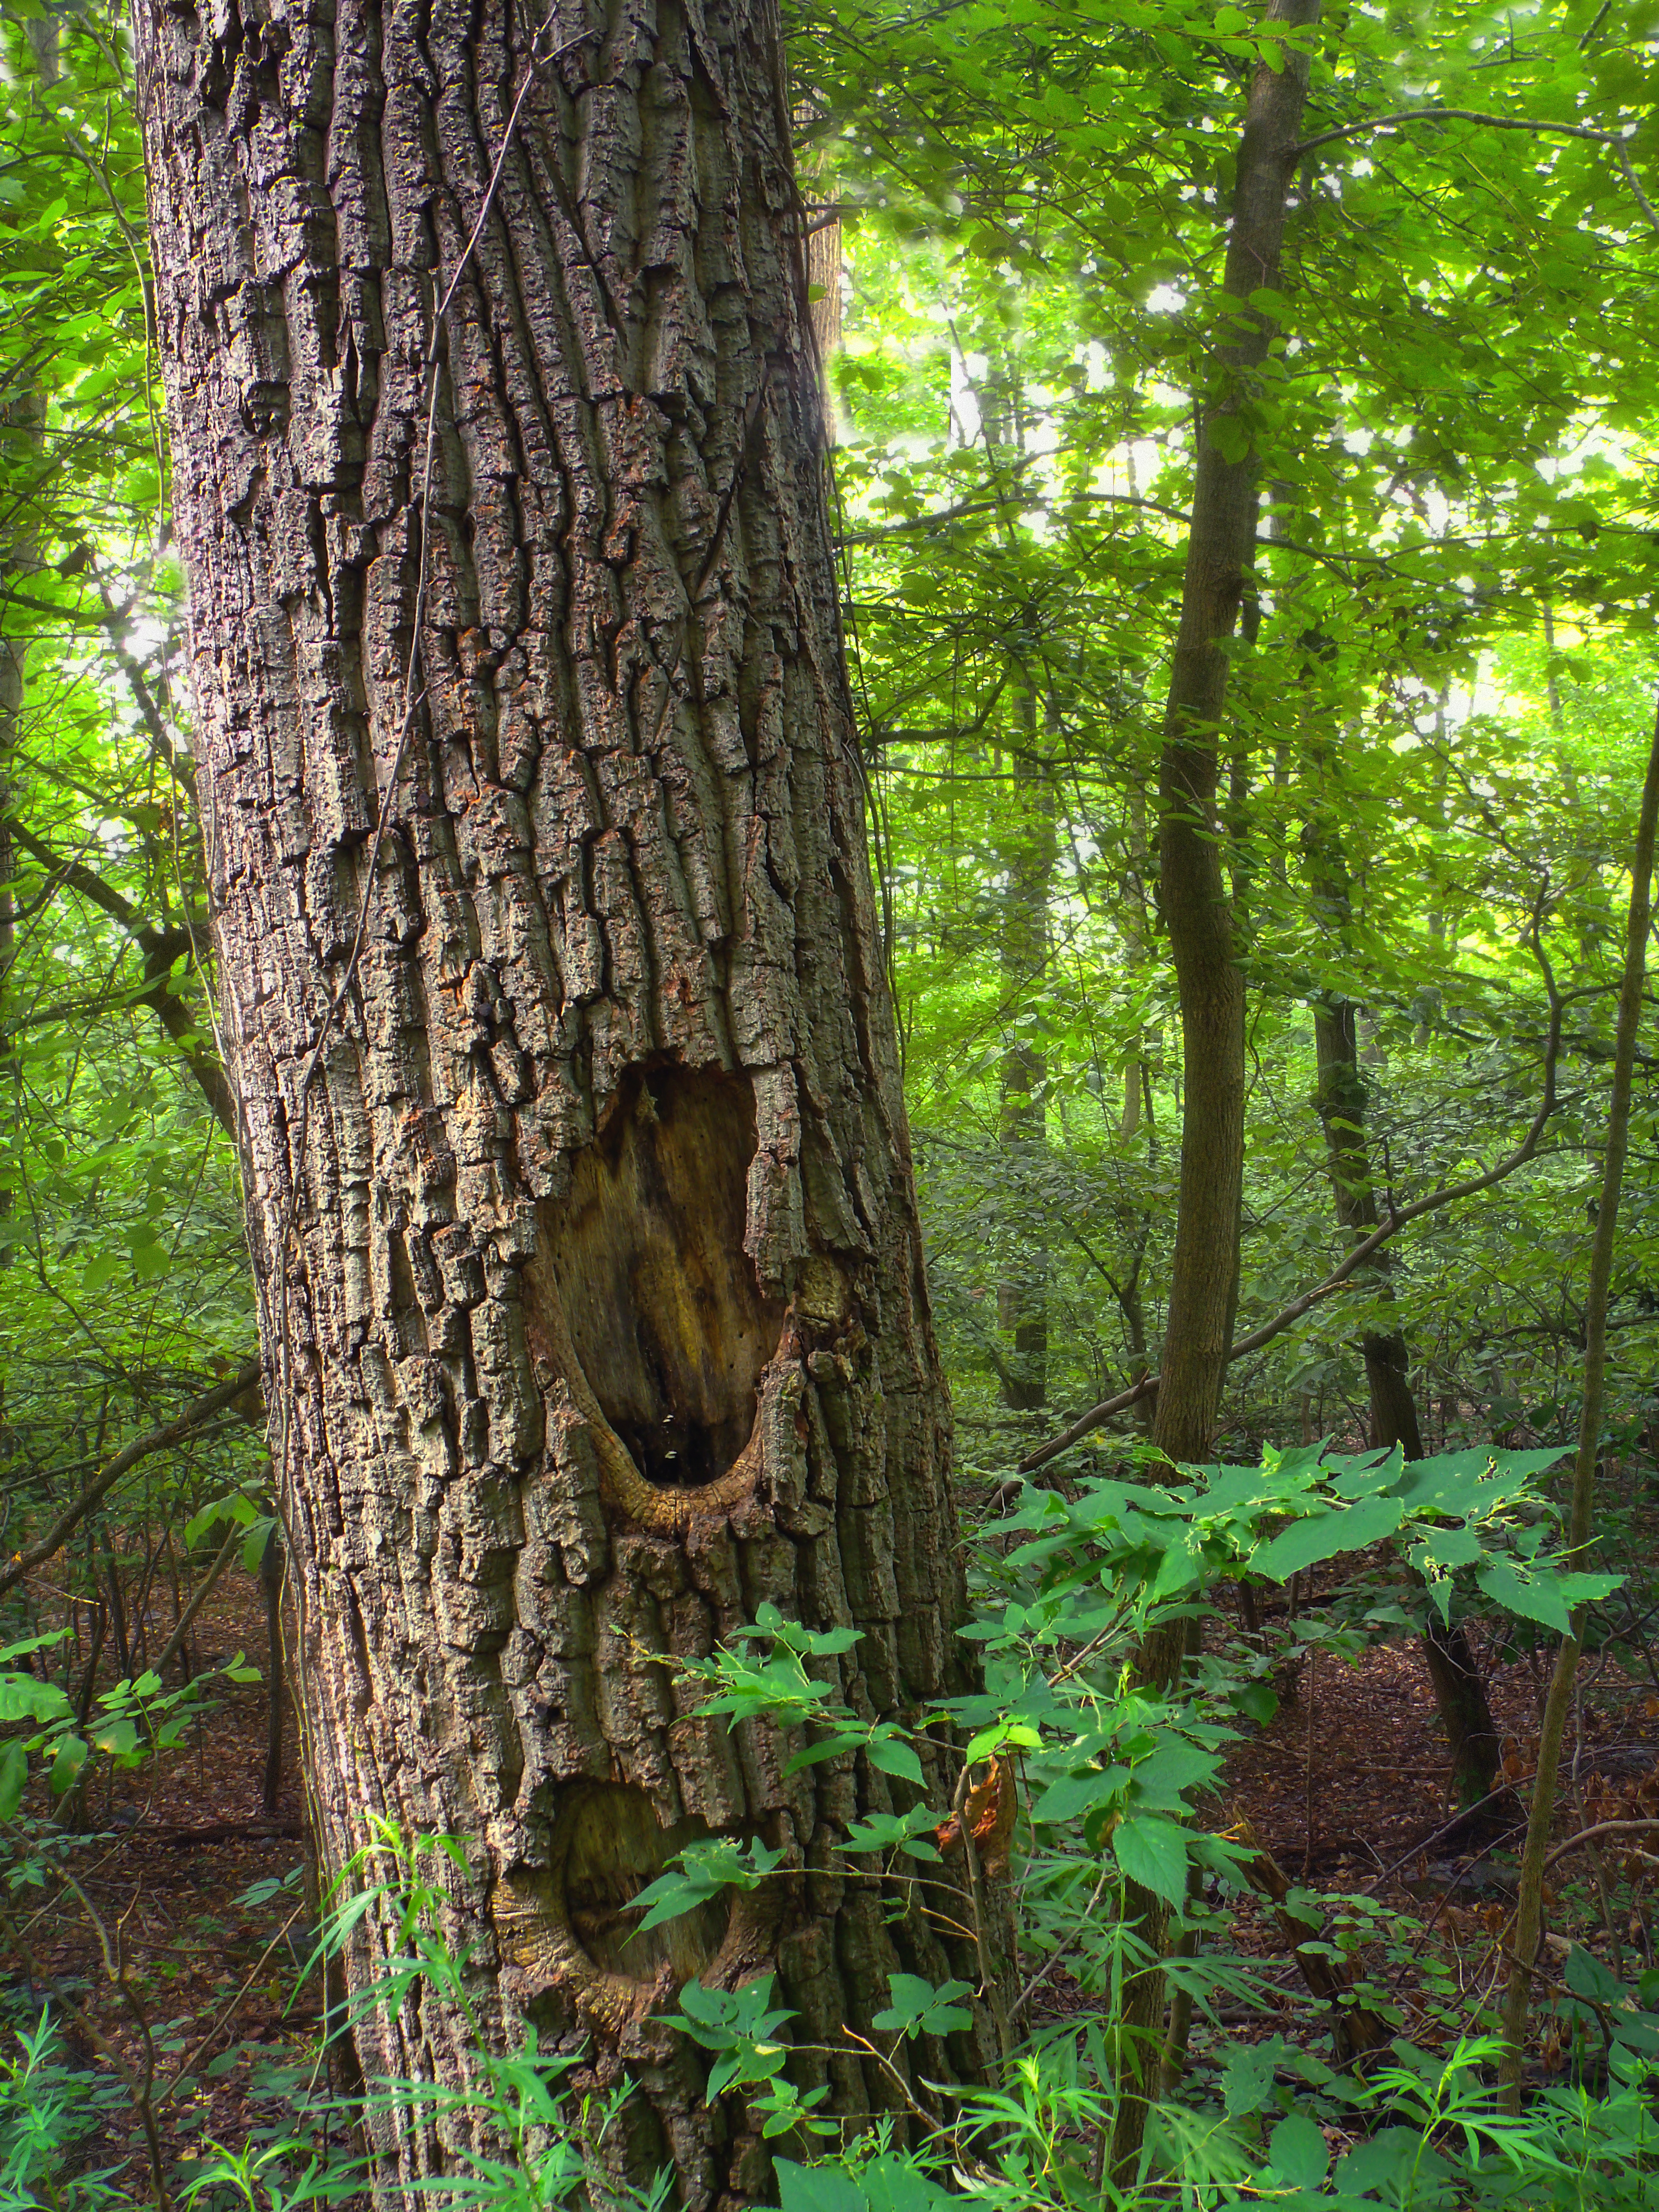
tree, nature, forest, wilderness, branch, plant, hiking, leaf, hole, flower, trunk, summer, bark, foliage, jungle, trees, creativecommons, rainforest, monroecounty, poconos, deciduous, pennsylvania, bluemountain, kittatinnymountain, appalachiantrail, oak, northernredoak, quercusrubra, redoak, tottsgap, woodland, habitat, holes, ecosystem, burrow, burrows, biome, old growth forest, natural environment, woody plant, land plant